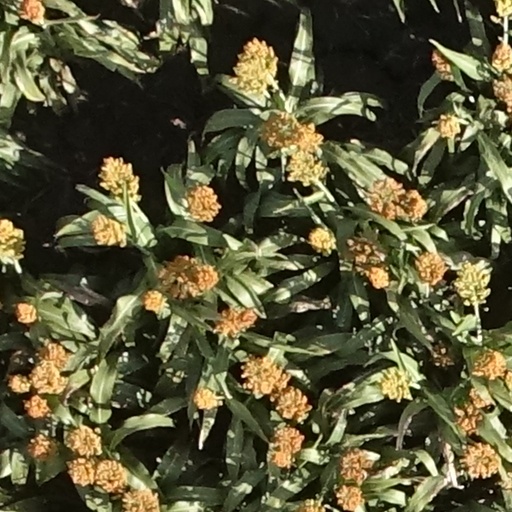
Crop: sorghum